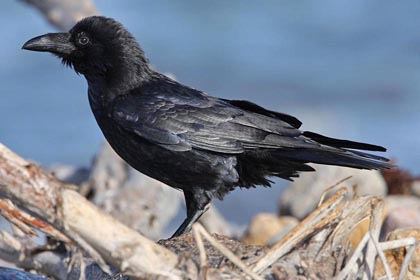
small black bird with a long thick beak and shiny black tail feathers.
this bird has a large curved bill, a black eyering, and black tarsuses and feet.
this is an all black bird with black feet and a large black beak.
this bird is black and large with a large beak.
all black bird with shiny wings and spiky crown with a black bill and tarsus.
a medium sized black bird, with large feet, and a larger bill.
this bird has wings that are black and has a thick billthe bird has a curved black bill, black belly and black back.
a medium sized, deep black bird with a curved bill.
this bird has black crown, throat and wings as well as a black bill.
Species: Common Raven